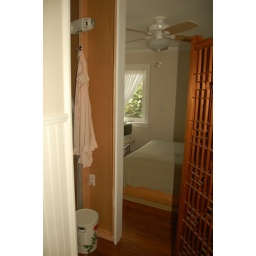
standing in bathroom looking toward bed. closet it roughed in at left.